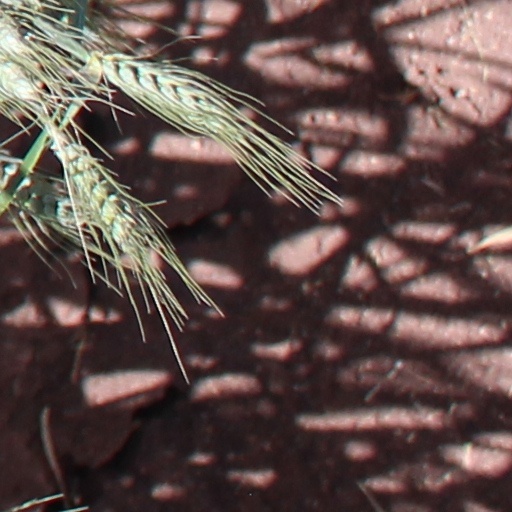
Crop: wheat